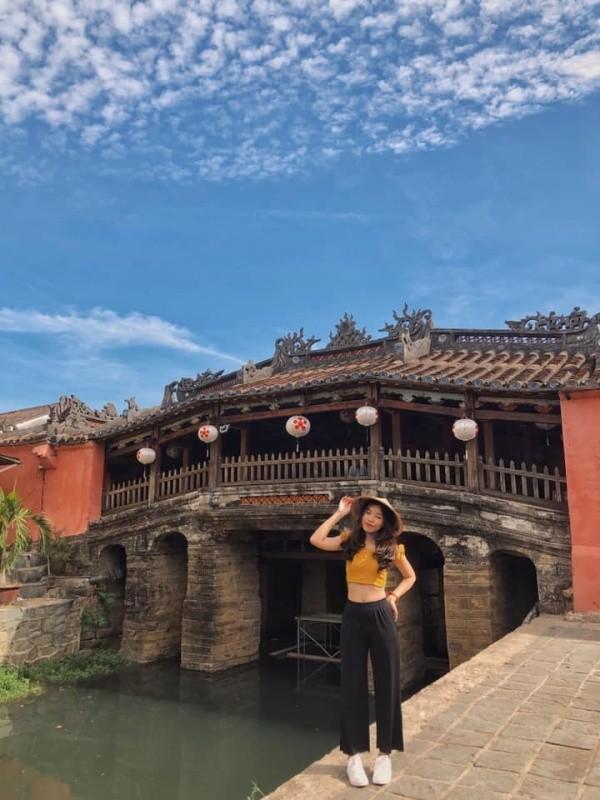
có một cây cầu bắc ngang qua sông xuất hiện ở phía sau lưng của cô gái